Taare Zameen Par

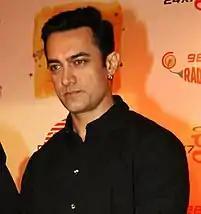
Critics praised Aamir Khan for his directorial debut, which garnered him many awards and nominations.

Ishaan's truancy scene—he leaves school one day after realizing that his mother has not signed his failed math test—originally coincided with the song "Kholo Kholo," but Khan did not believe it worked well for the situation. In his opinion, the accompanying song should focus on what a child wants—to be free—and be told from the first-person perspective instead of "Kholo Kholos second person. When Khan took over as director, he opted to use "Mera Jahan"—a song written by Gupte—and moved "Kholo Kholo" to the art fair. Viewers of test screenings were divided over the truancy scene. Half thoroughly enjoyed it but the rest complained that it was too long, did not make sense, and merely showed "touristy" visuals of Mumbai. Khan nevertheless kept the scene, because he "connected deeply" with it and felt that it established Ishaan's world.